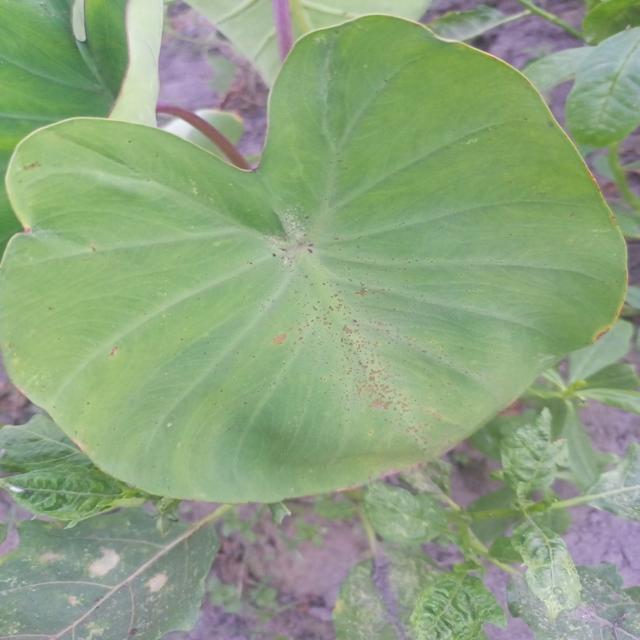
Label: Early_Blight